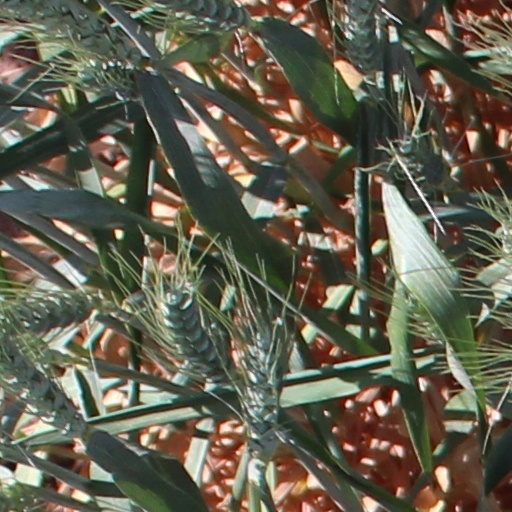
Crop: wheat